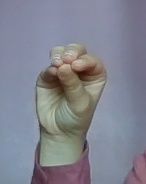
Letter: ha